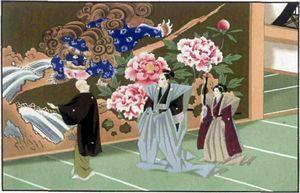
Un daimyo ou daïmio est un titre nobiliaire japonais.
La noblesse d'un pays, ou d'une province de ce pays, désigne la minorité dominante et le statut d'un ensemble de familles détenant, le plus souvent héréditairement, des fonctions d'autorité militaire, politique, civile ou religieuse plus ou moins étendues, dans le cadre de charges, d'emplois publics dits alors emplois nobles, ou de sacerdoces réservés. Lorsque ces fonctions sont religieuses, comme chez les lévites ou les brahmanes, on ne parle pas de noblesse, mais de caste sacerdotale.